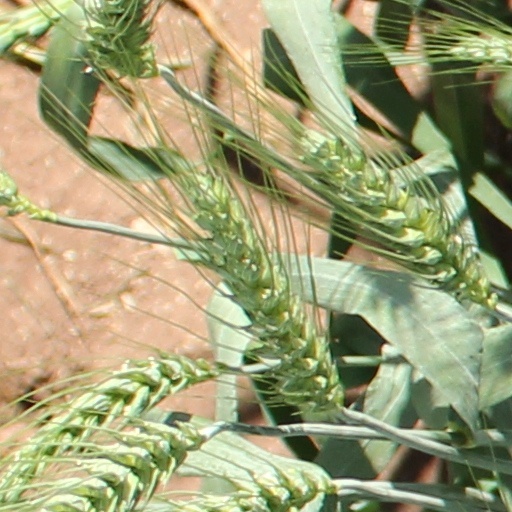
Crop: wheat